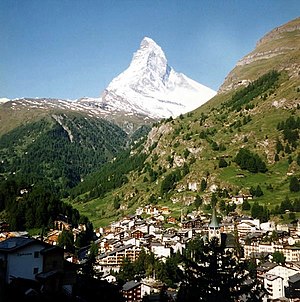
Zermatt / Galleri
Zermatt er en by i kantonen Valais i Schweiz. Byen, der har cirka 5.720 indbyggere, er et velkendt turistmål i Alperne.